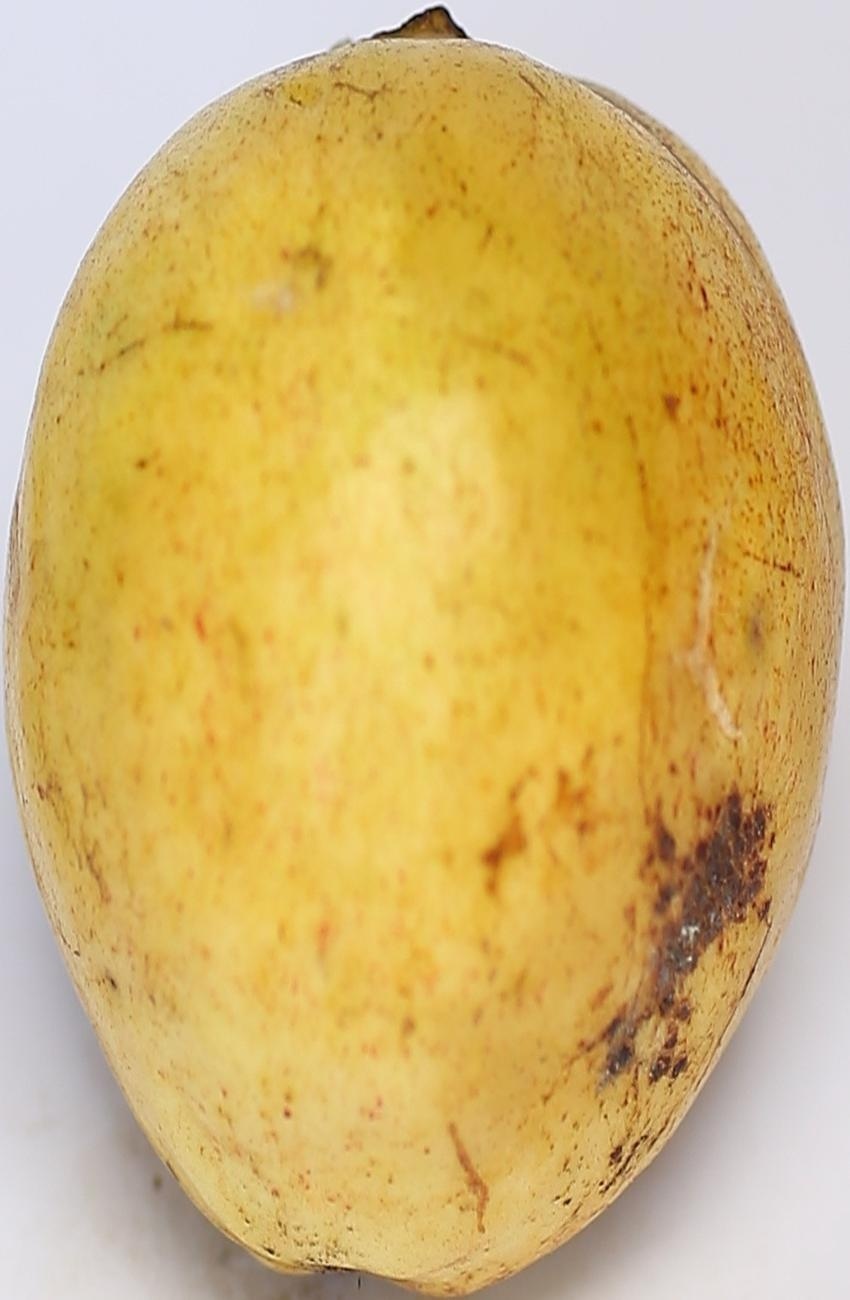
Maturity: ripe
Variety: thadhrami